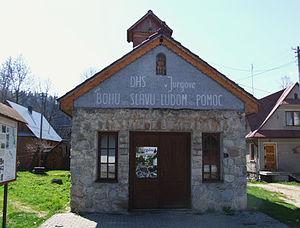
Jurgów est un village, situé dans la partie polonaise de la région de Spisz, en Pologne méridionale, près de la frontière avec la Slovaquie sur la rive droite de la Białka. Il est rattaché à la commune de Bukowina Tatrzańska.